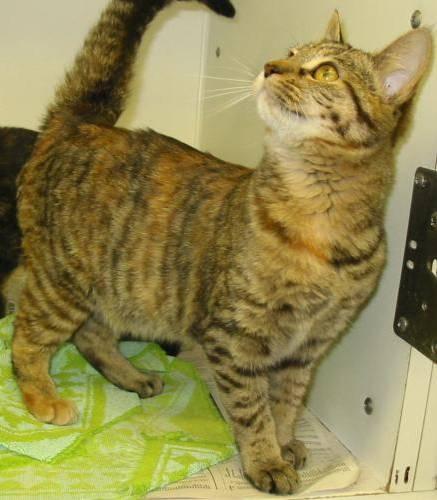
cat